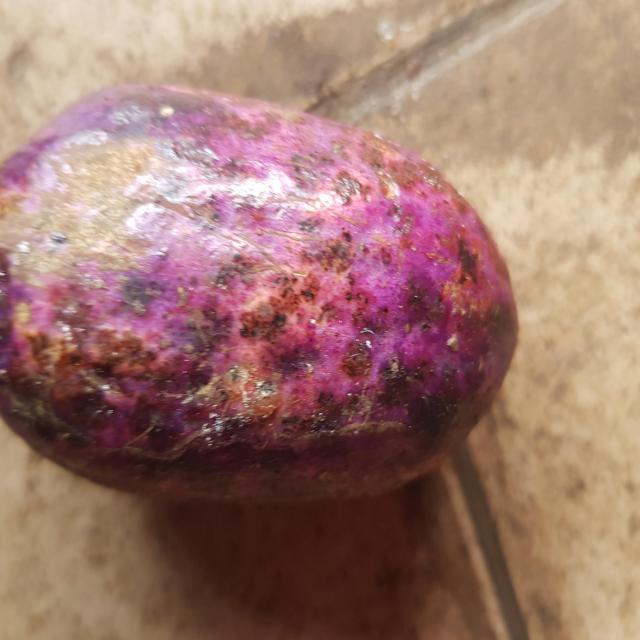
Plum grade: unripe